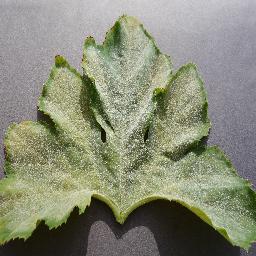
Label: Squash___Powdery_mildew